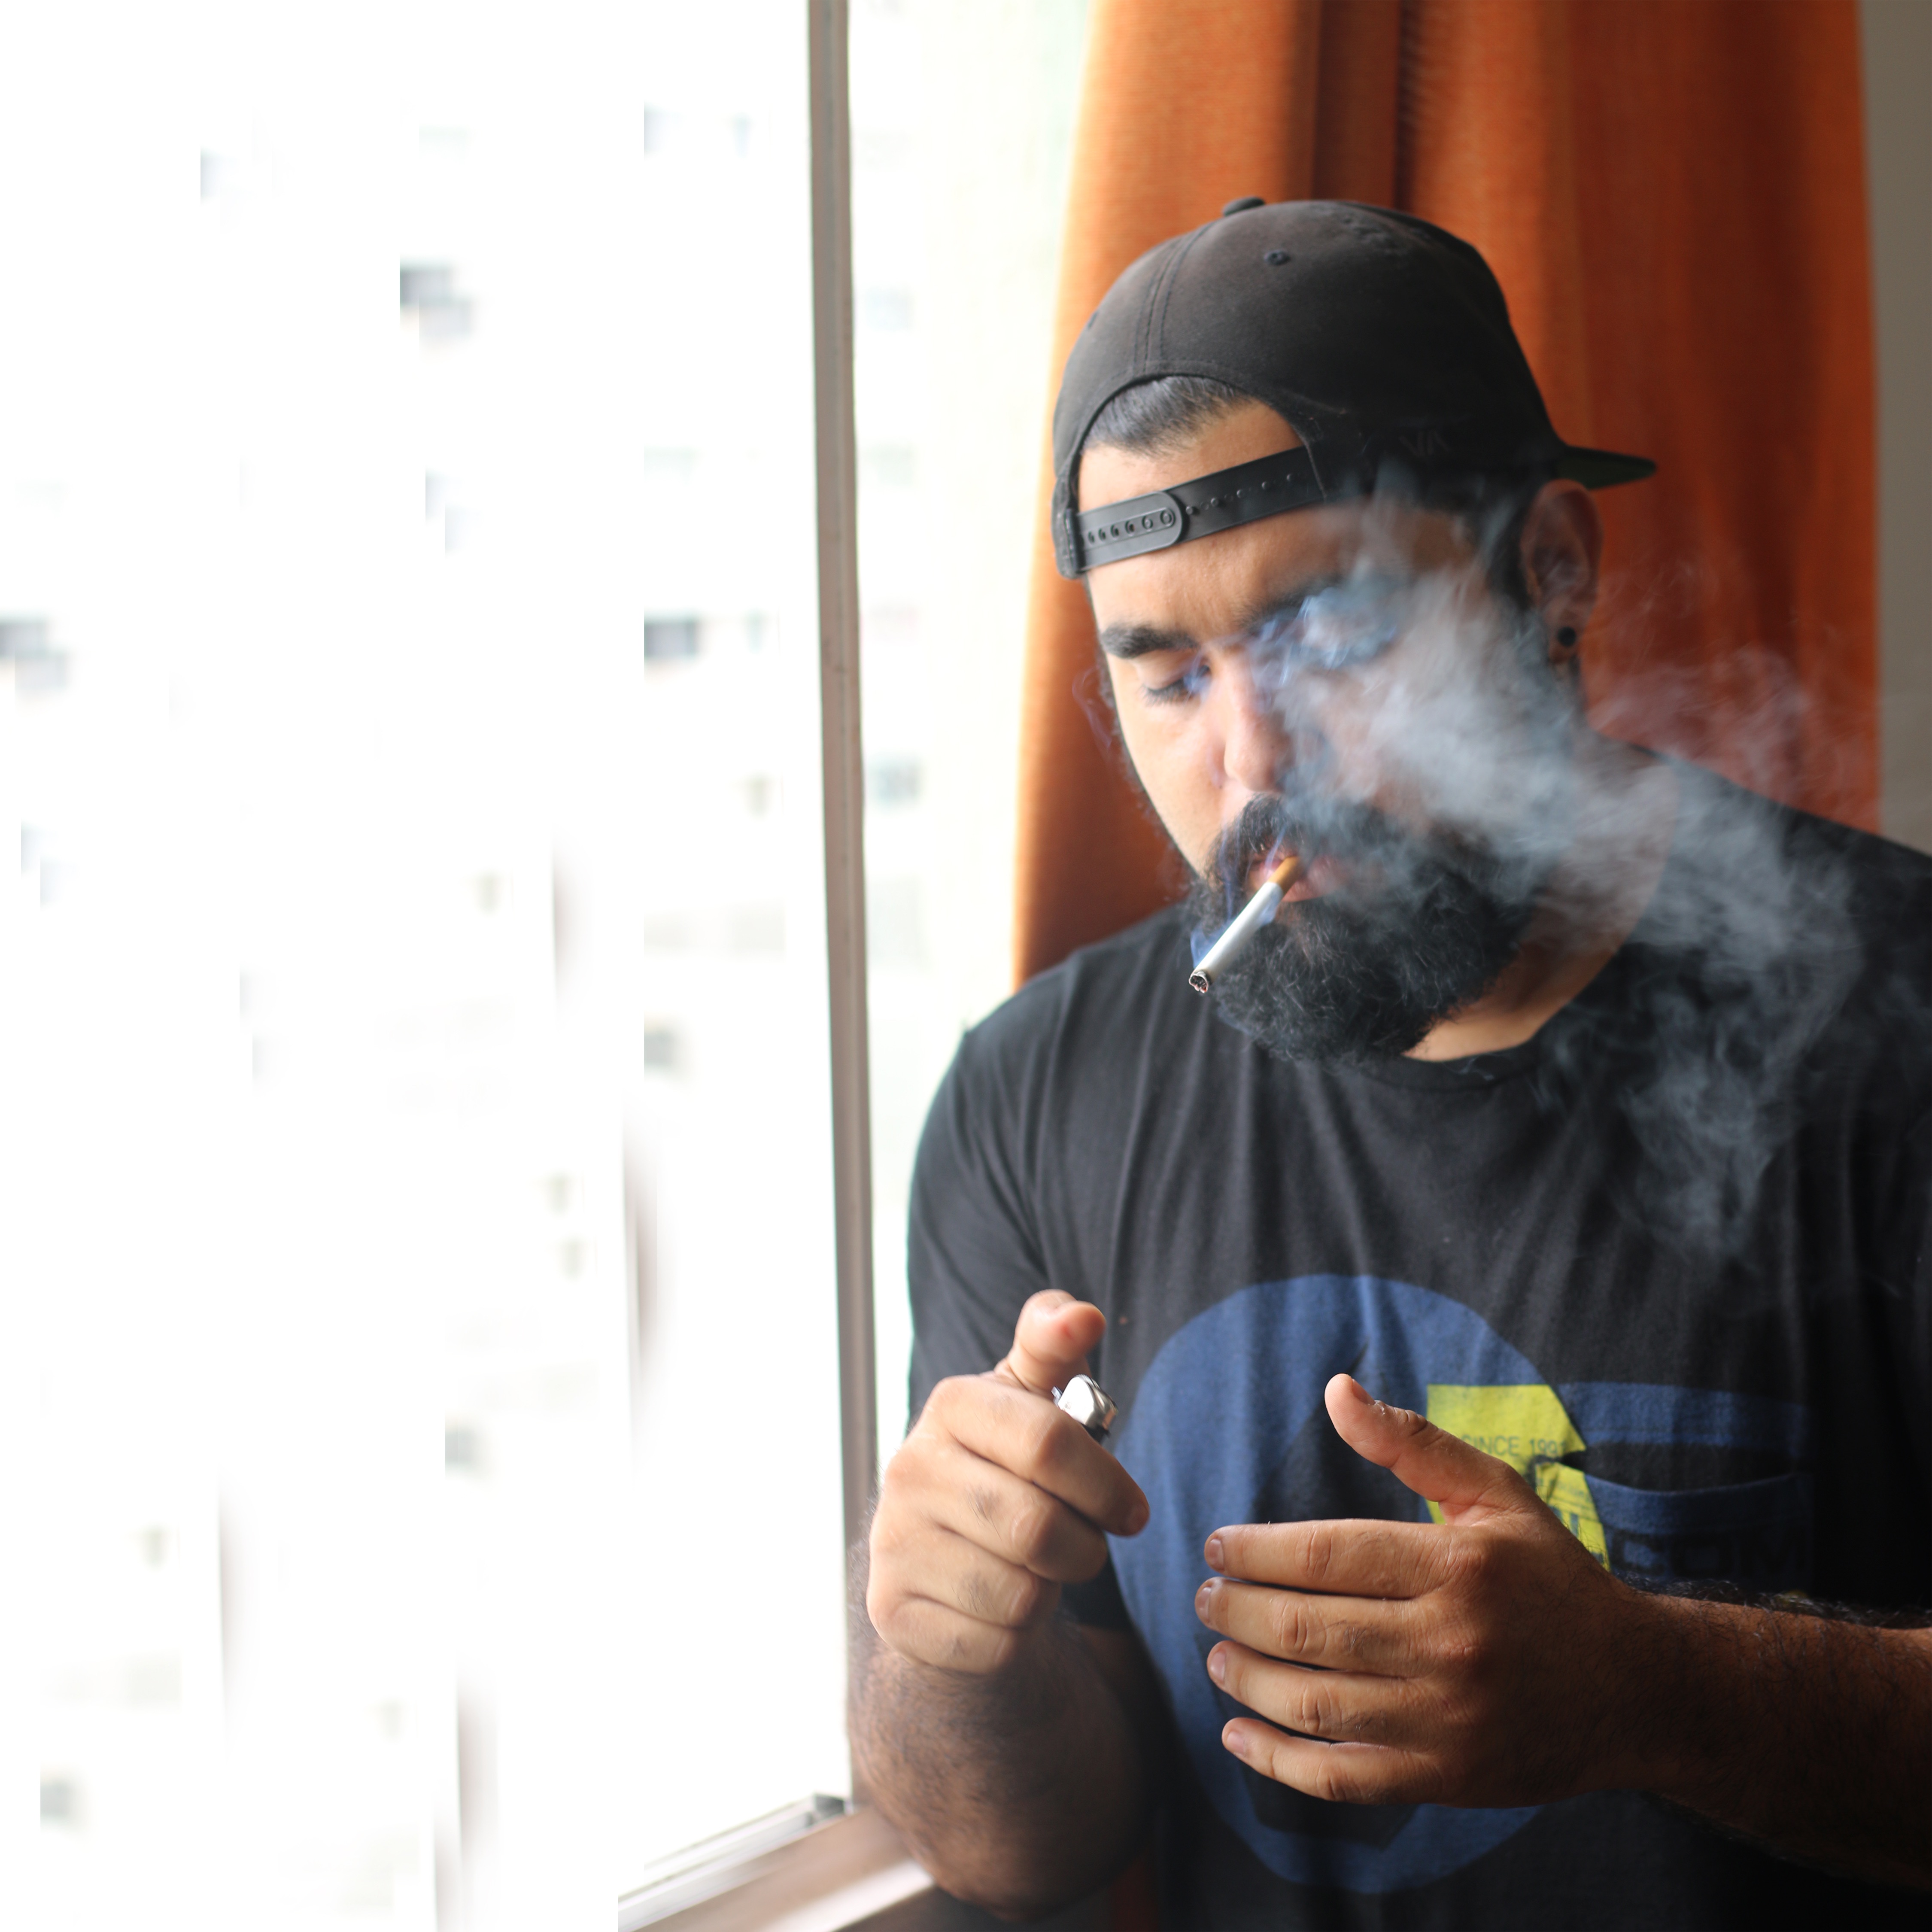
man, person, facial hair